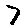
Label: 7